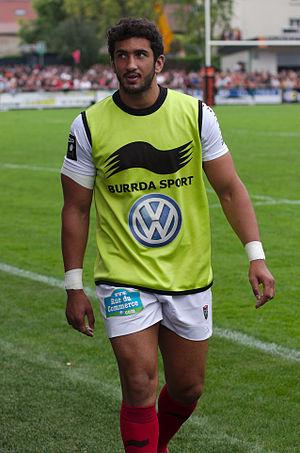
Maxime Mermoz, né le 28 juillet 1986 à Épinal, est un joueur international français de rugby à XV qui évolue au poste de centre. Au cours de sa carrière, il remporte quatre championnats de France et trois Coupes d'Europe. Il est finaliste de la Coupe du monde 2011 avec l'équipe de France.